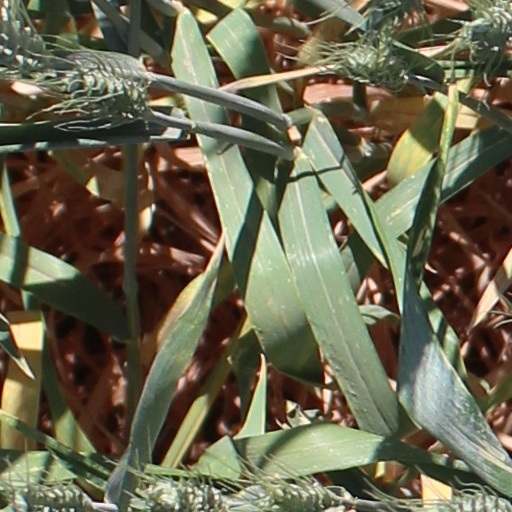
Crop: wheat